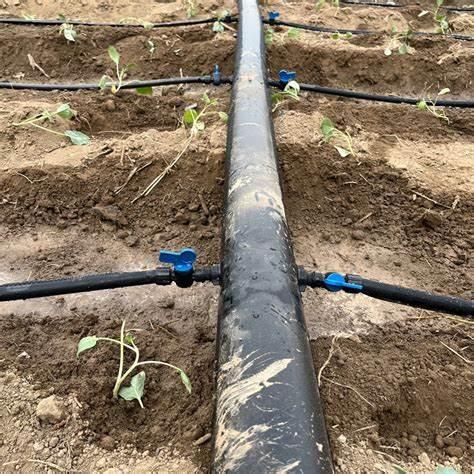
Huu ni mfumo wa kisasa wa kumwagilia maji shambani. Bomba kubwa limetandazwa ardhini na limeunganishwa na mrija midogo inayopeleka unyevu moja kwa moja kwenye kila mche. Teknolojia hii huboresha matumizi ya rasilimali kwa kuhakikisha kila mmea unapata mahitaji yake bila kupoteza maji.